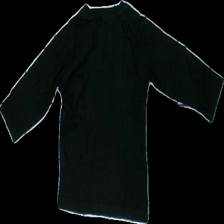
View: back
Type: Top
Category: Children
Brand: H&M
Colors: Black
Material: 100% Cotton
Pattern: Other
Cut: C-collar
Size: 86
Season: All
Price range: 50-100
Recommended usage: Reuse